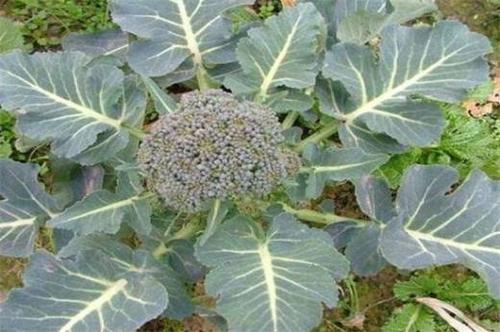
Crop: unknown
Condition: broccoli